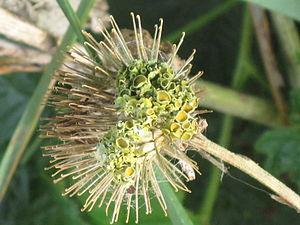
Le biomimétisme désigne un processus d'innovation et une ingénierie. Il s'inspire des formes, matières, propriétés, processus et fonctions du vivant. Il peut concerner des échelles nanométriques et biomoléculaires avec par exemple l'ADN et l'ARN, et jusqu'à des échelles macroscopiques et écosystémiques, incluant donc les services écosystémiques.